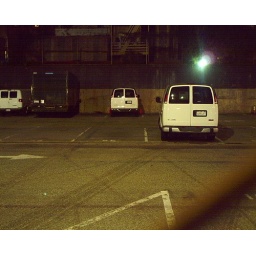
Chaos the cat! (Against the back wall between the white van in the middle and the green truck on the left.